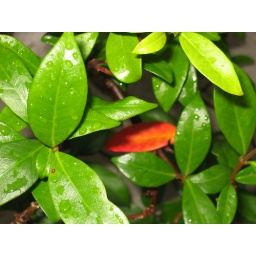
A plant we had in a pot in the back yard, just after the rain.